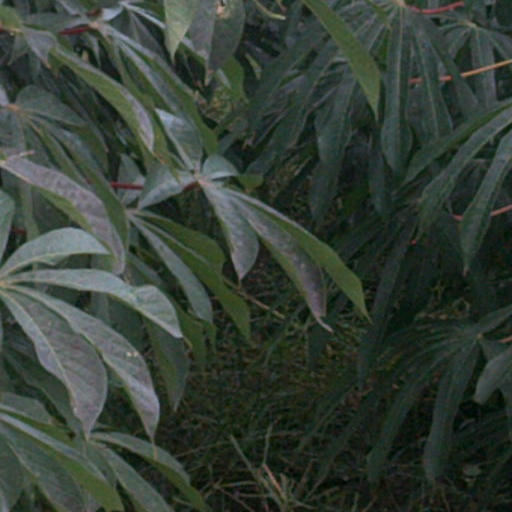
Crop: cassava